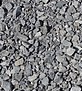
Surface type: gravel